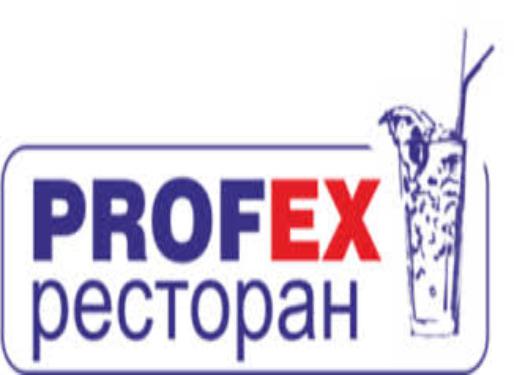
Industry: Others